Romania in the Middle Ages

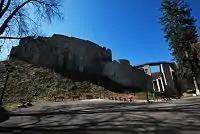
Fortress at Neamț

Romanian historical tradition links the foundation of Moldavia to the "dismounting of Dragoș", a Romanian "voivode" of the Voivodeship of Maramureș. Although Dragoș was succeeded by his son, Sas, his line did not last long. His descendants were soon expelled by Bogdan, a former "voivode" of Maramureș who fled to Moldavia and joined with local "boyars" in a revolt.